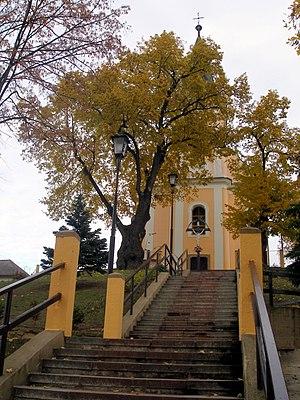
Šarišské Michaľany est un village de Slovaquie situé dans la région de Prešov.